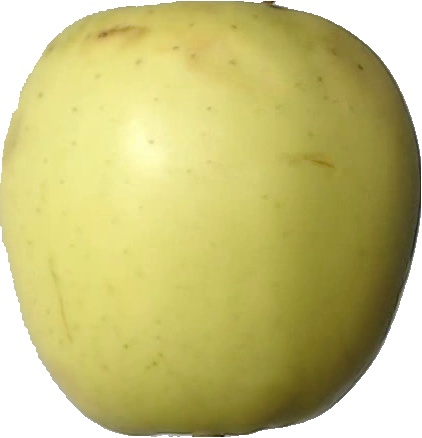
Label: apple_golden_2